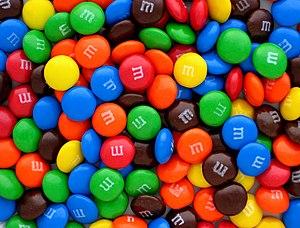
M&M's est une marque de confiserie, d'origine américaine, appartenant à Mars Incorporated, utilisée pour des dragées au chocolat, aux cacahuètes et d'autres variantes.